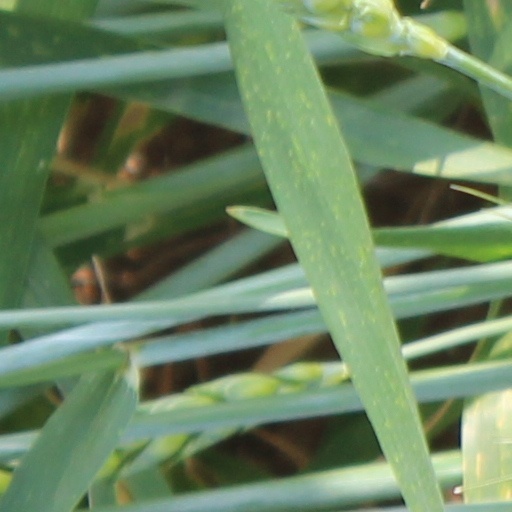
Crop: wheat